Holyoke, Massachusetts

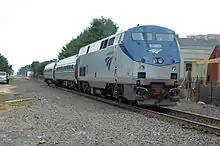
A two-car train for the New Haven–Springfield Shuttle, which was scheduled to begin commuter rail service to Holyoke in a pilot program starting in spring 2019

During the height of its industrial prowess Holyoke was a regular stop on Vaudeville circuits, with its most famous actress, Eva Tanguay, known as "The Girl Who Made Vaudeville Famous". Tanguay moved to Holyoke at a young age, spending her childhood in the city where she began performing songs at an amateur show at the local Parsons Hall in the 1880s. Tanguay was soon discovered by a Pennsylvania touring company, and went on to become the first American popular musician to achieve mass-media celebrity. During her career her name was known from coast-to-coast and she would out-earn such celebrities as Enrico Caruso and Harry Houdini. Edward Bernays, the "father of public relations" went on to describe her celebrity as "our first symbol of emergence from the Victorian age". Tanguay's was just one of many acts associated with the city's history, it was in Holyoke that vaudevillian Sophie Tucker was found by the Theatrical Syndicate's Marc Klaw who introduced her to Broadway's Ziegfeld Follies in 1909.